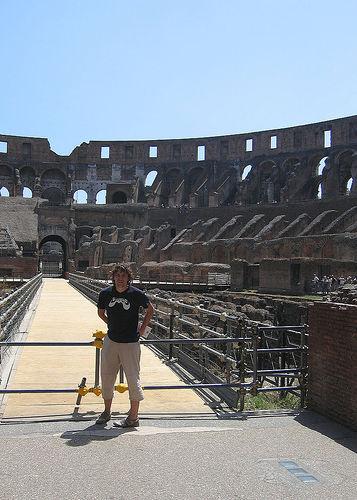
Weather: sun or clear